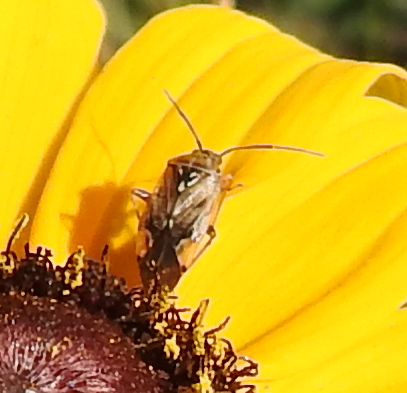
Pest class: lygus_bug